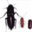
Label: cockroach